Washington Doctrine of Unstable Alliances

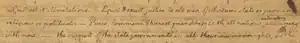
A short passage from Thomas Jefferson's 1801 inaugural address has been called the Washington Doctrine of Unstable Alliances.

Outlined by Jefferson in his 1801 inaugural address, the Washington Doctrine of Unstable Alliances asserted that the US should consider its external military alliances to be temporary arrangements of convenience and should freely abandon or reverse them, as indicated by the national interest. Citing the Farewell Address as his inspiration, Jefferson described the doctrine as "peace, commerce, and honest friendship with all nations—entangling alliances with none."